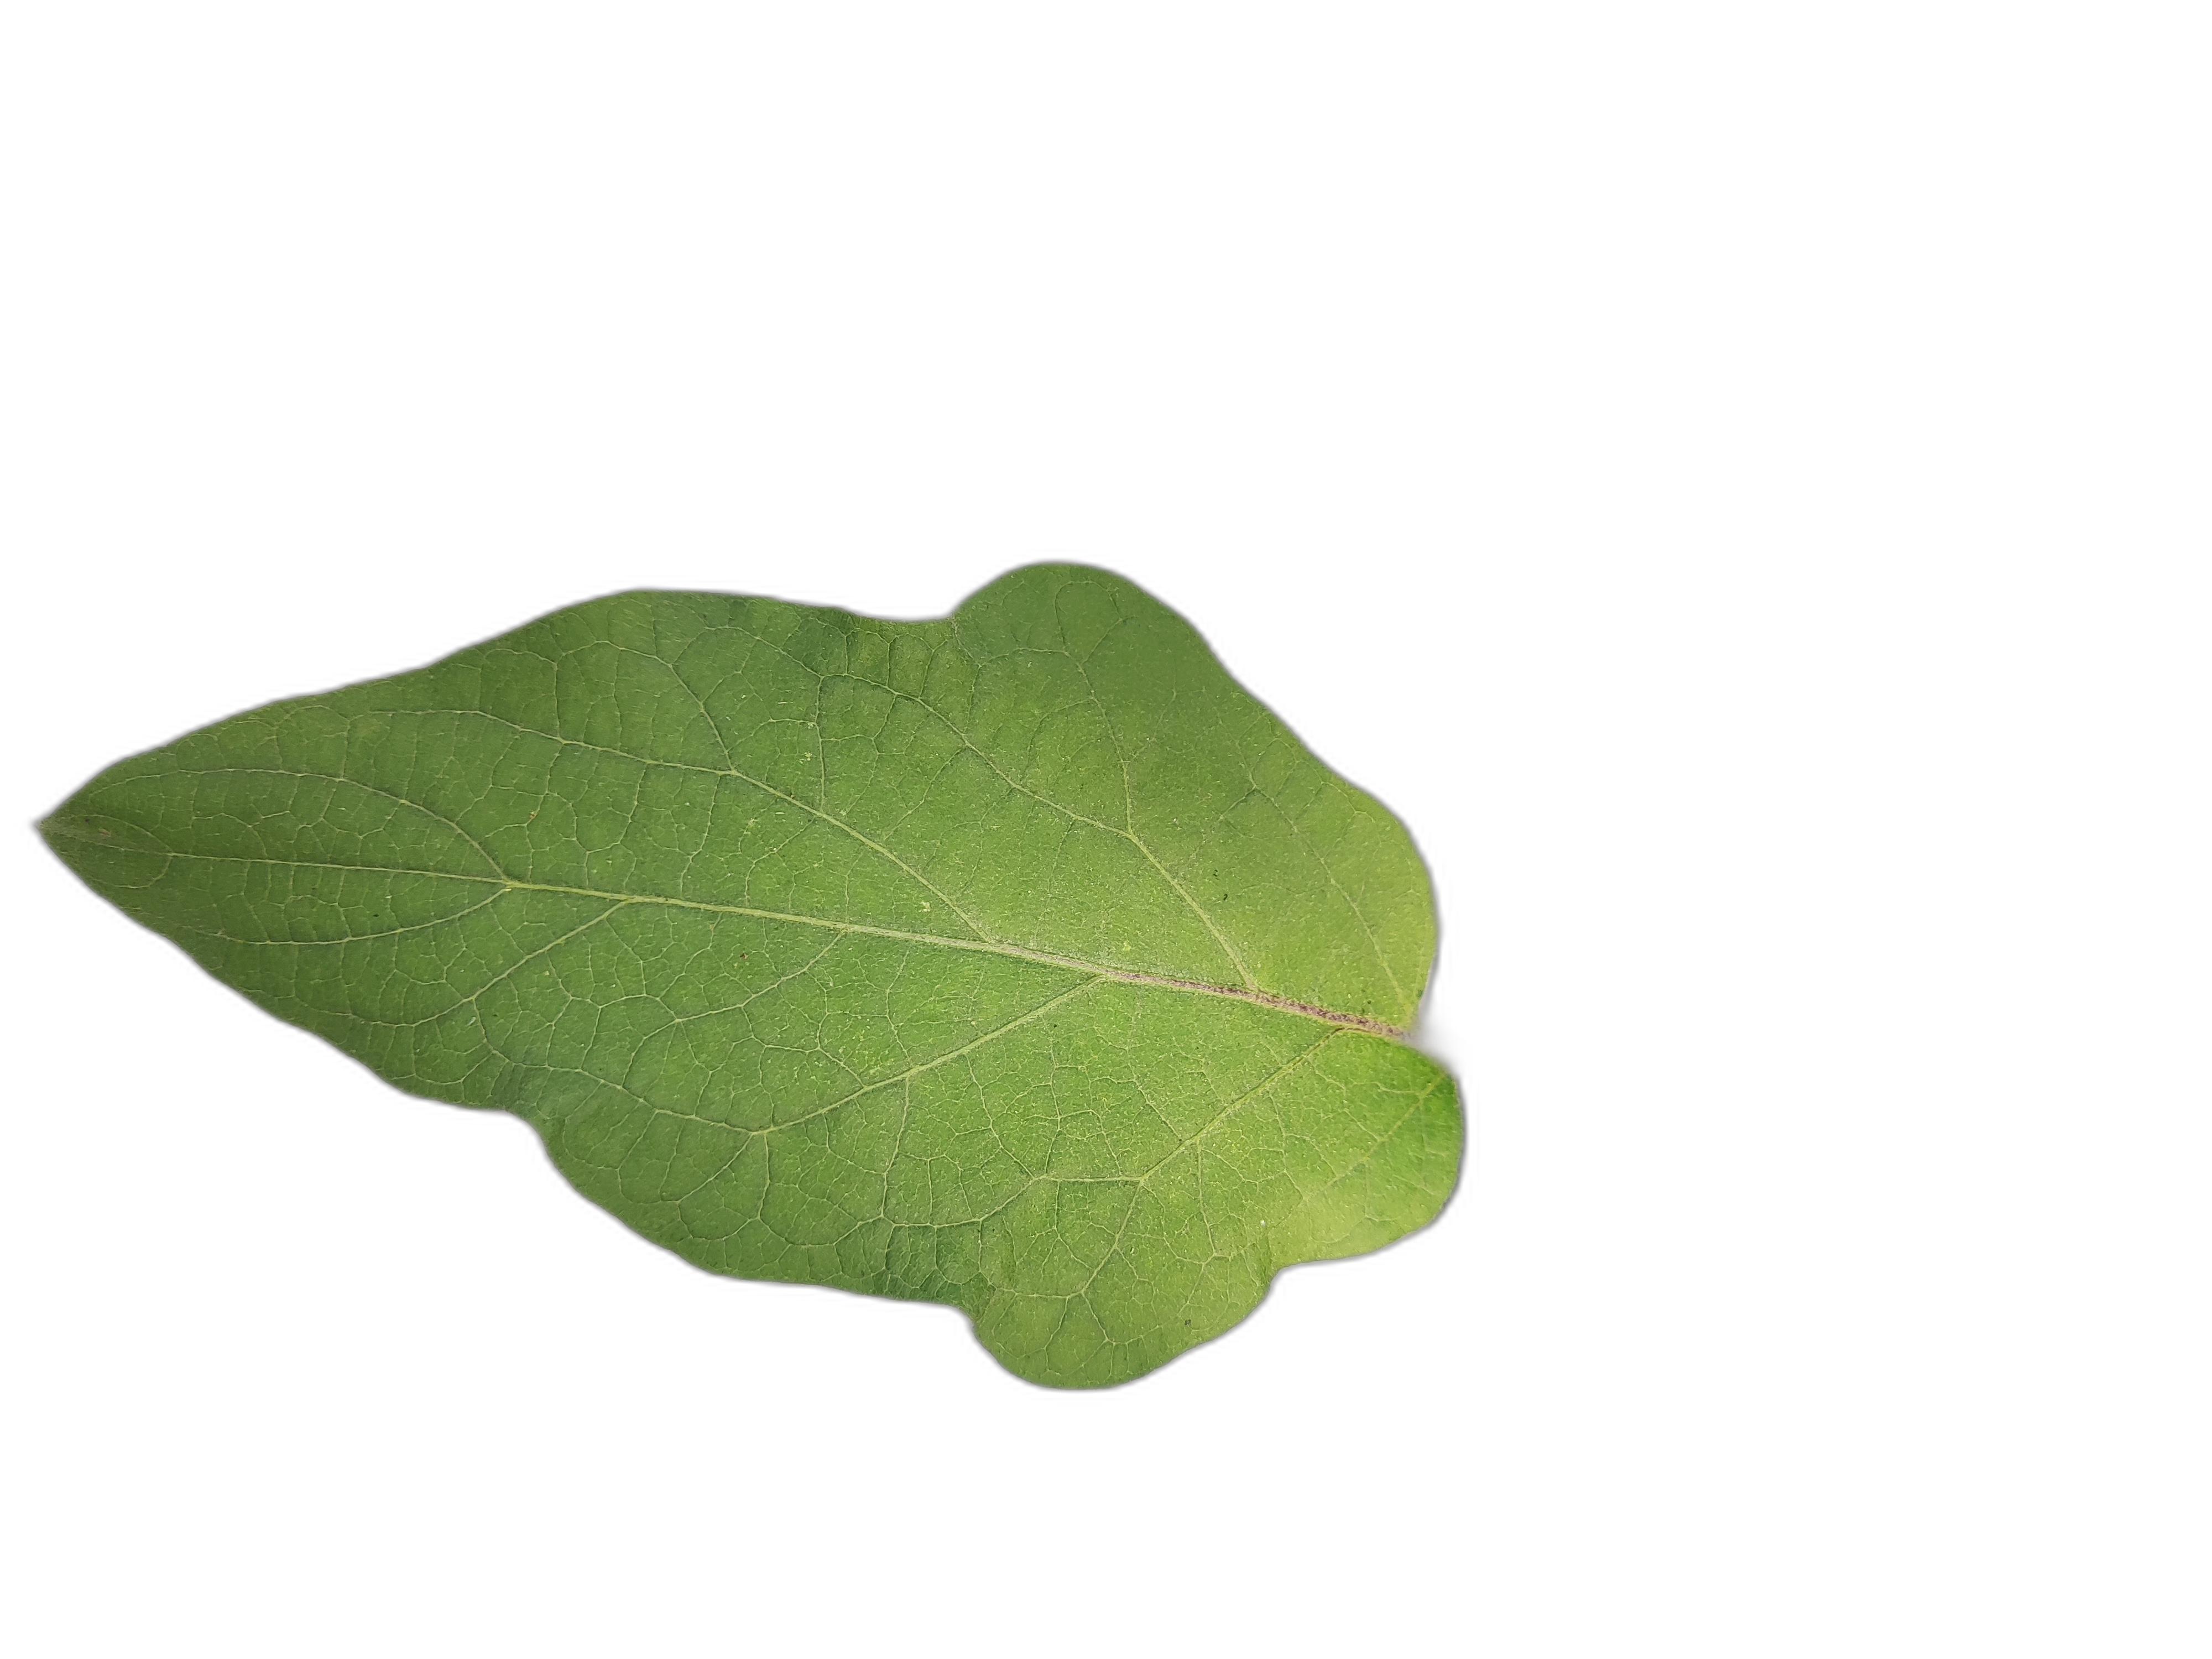
Label: Healthy Leaf